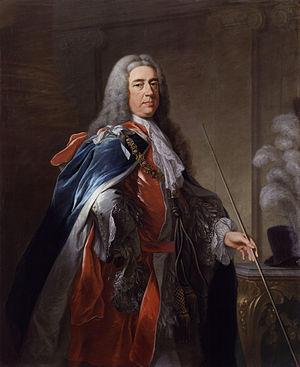
Charles FitzRoy, 2ᵉ duc de Grafton, KG PC FRS est un homme politique anglais.